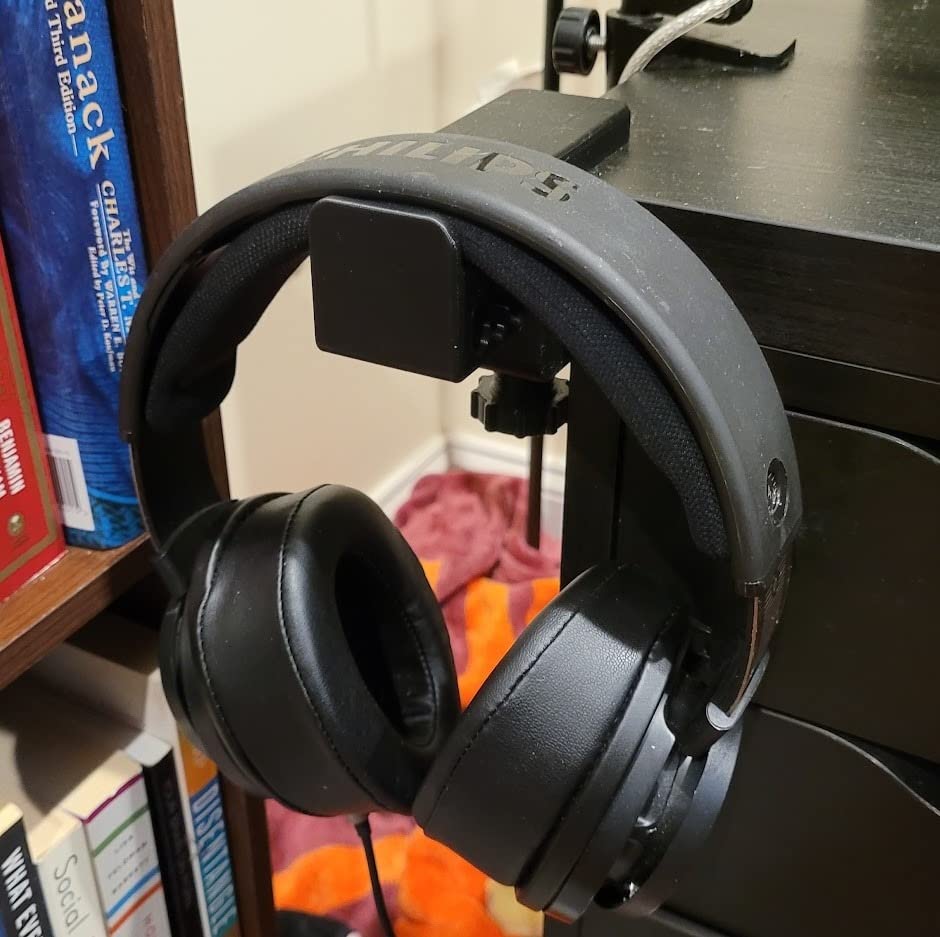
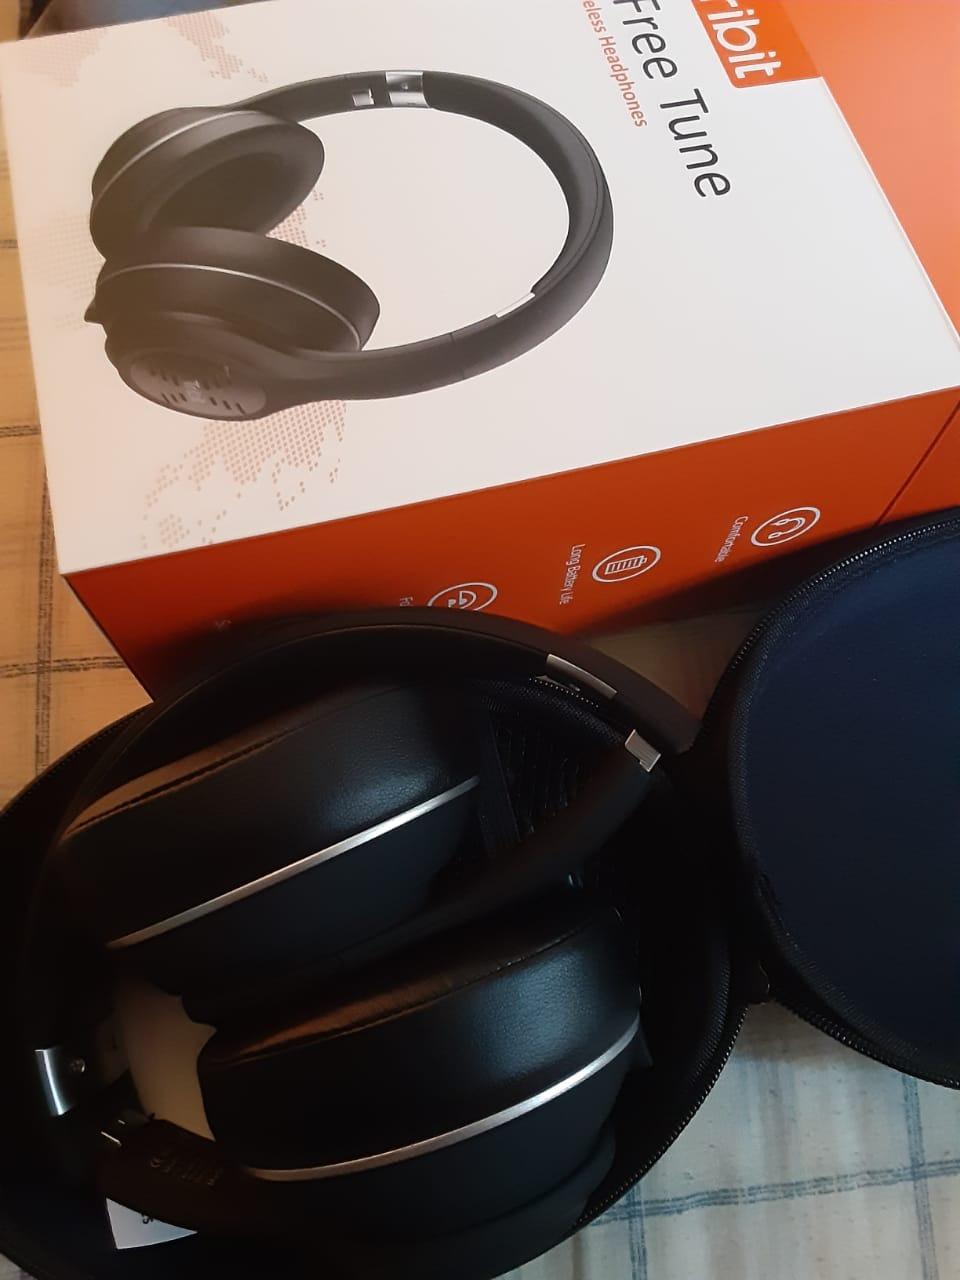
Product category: headphones
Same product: no